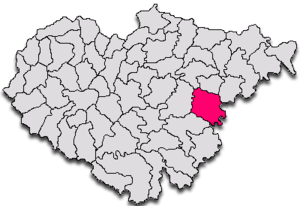
Gârbou est une commune roumaine du județ de Sălaj, dans la région historique de Transylvanie et dans la région de développement du Nord-ouest.